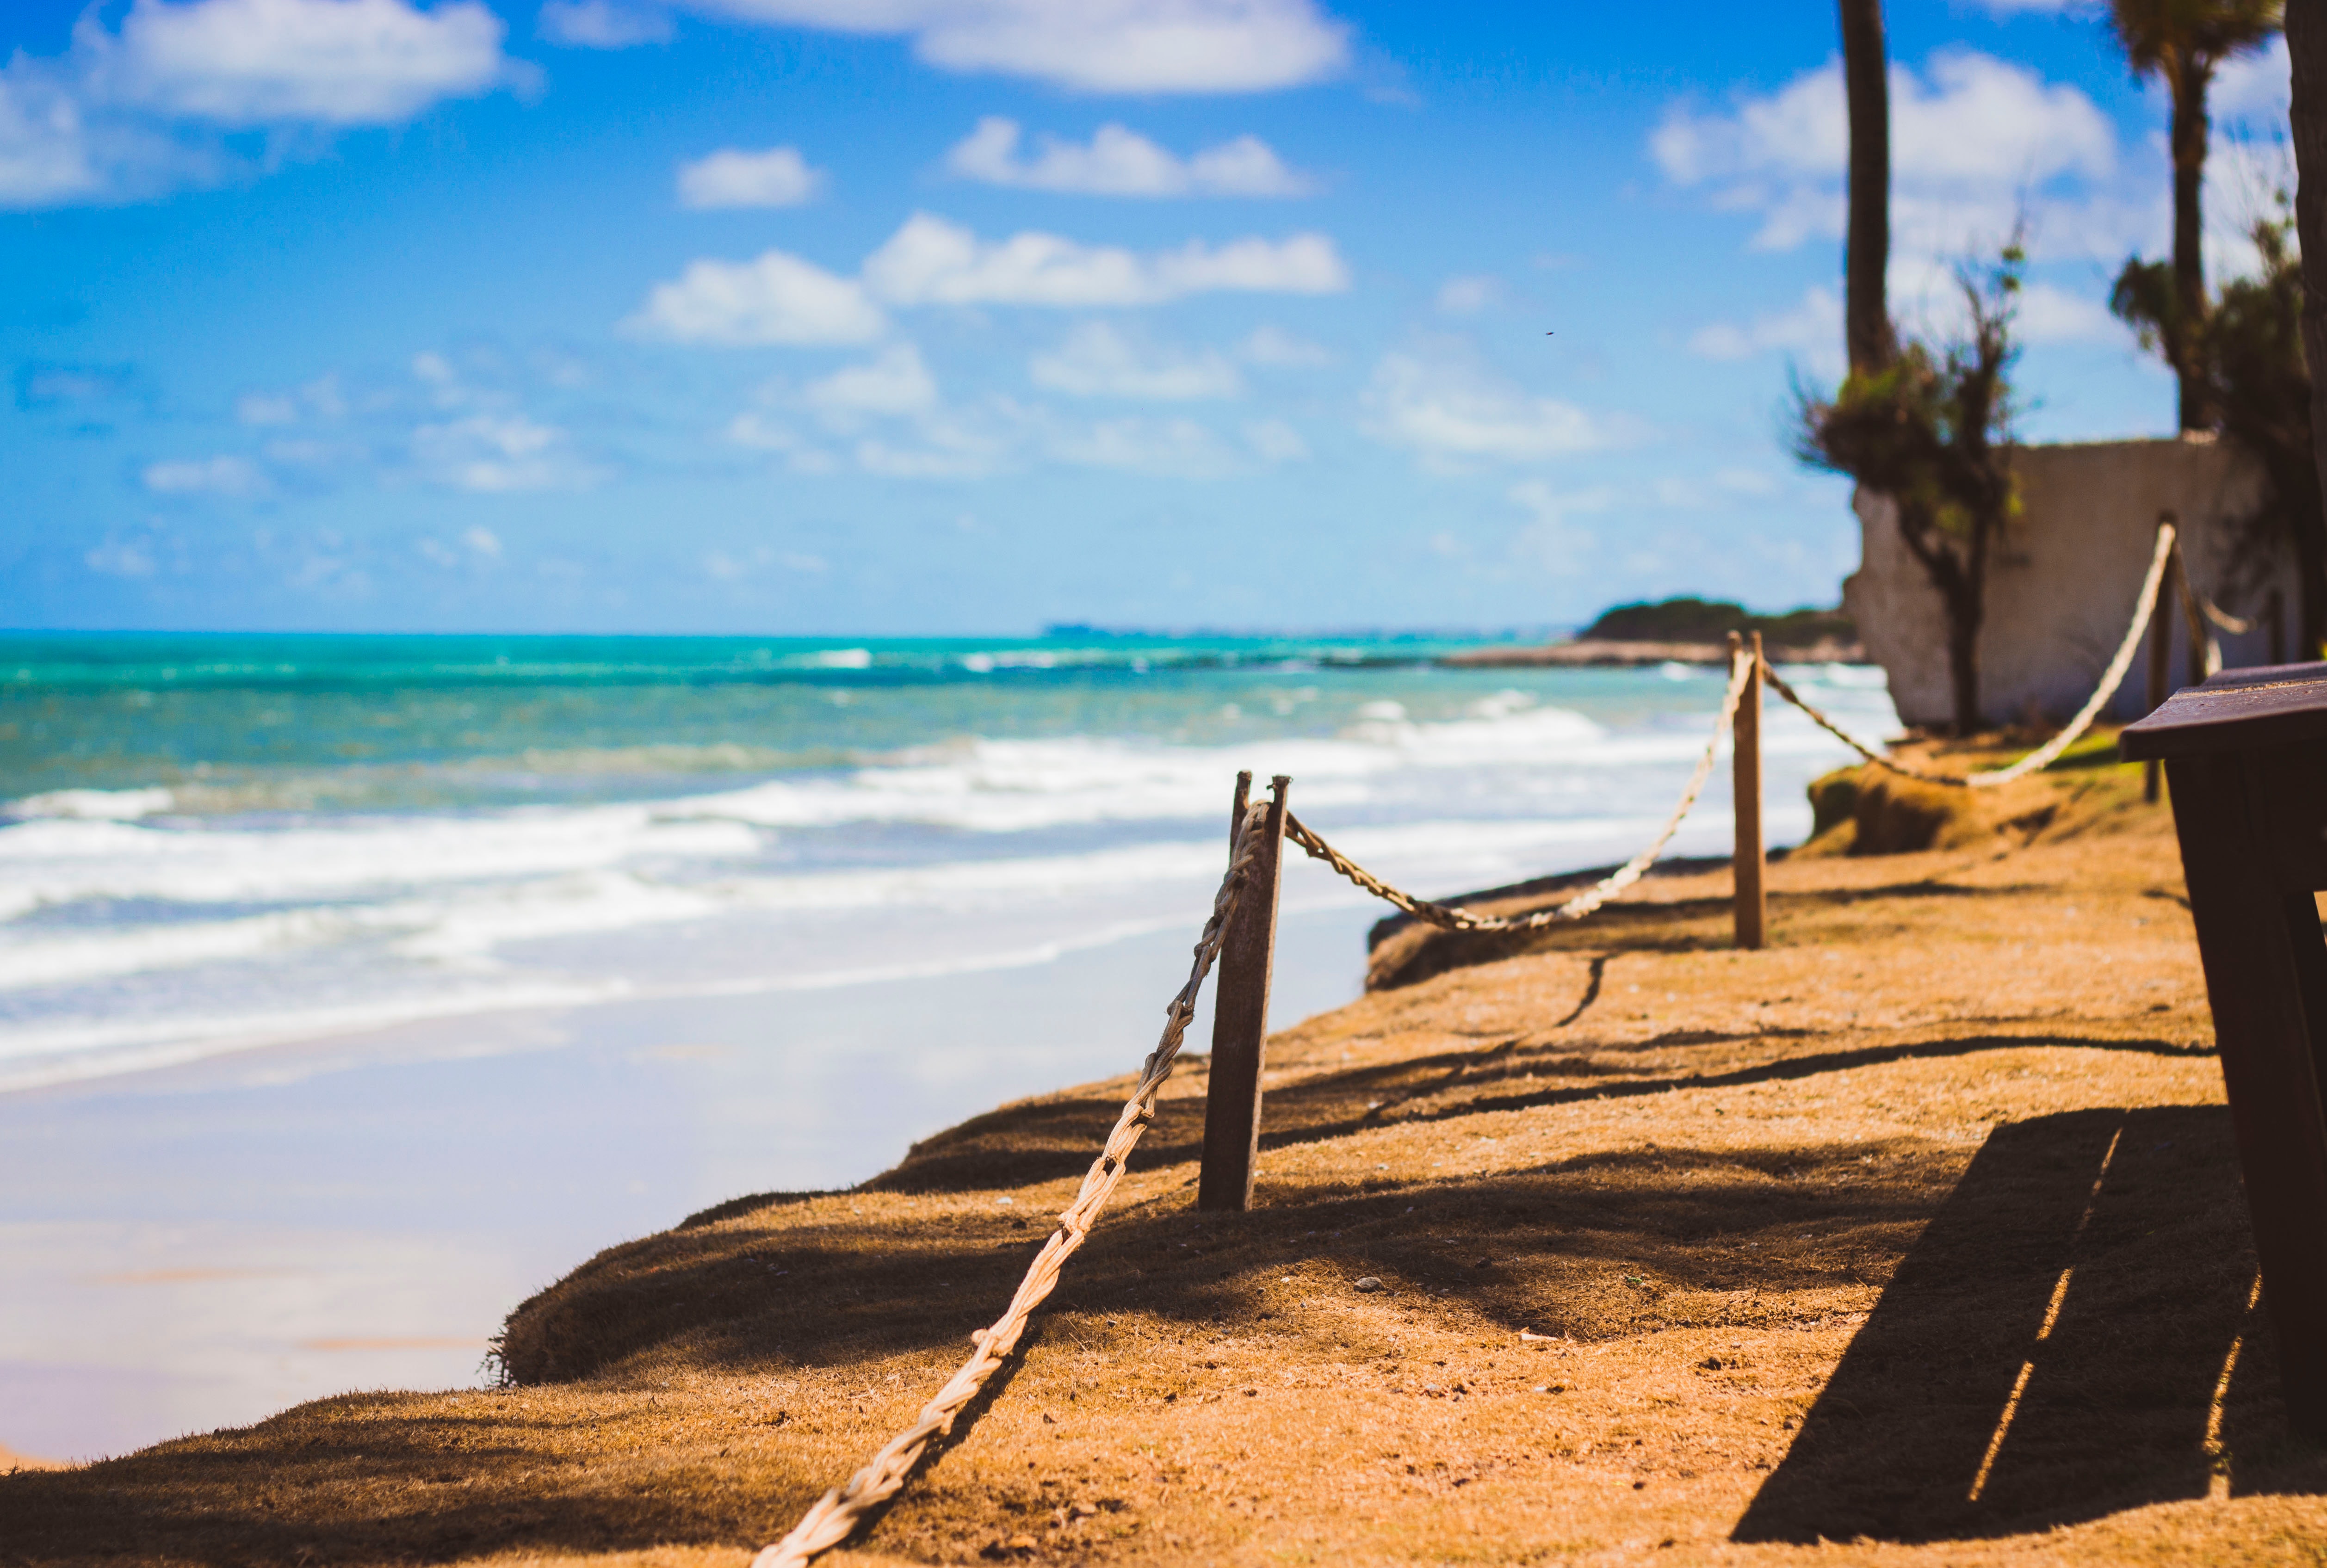
sky, beach, tropics, shore, sea, ocean, turquoise, vacation, tree, coast, caribbean, azure, water, sand, summer, coastal and oceanic landforms, cloud, palm tree, horizon, tourism, landscape, bay, wood, wave, plant, travel, arecales, leisure, holiday, cay